Umbrisol

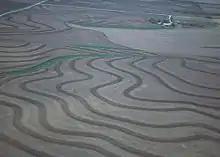
Contour terraces and grassed waterways used for erosion control in Kansas.

The predominance of sloping land and wet and cool climate conditions restricts utilization of many Umbrisols to extensive grazing. Management focuses on the introduction of improved grasses and correction of the soil pH by liming. Many Umbrisols are susceptible to erosion. The planting of perennial crops and bench or contour terracing offer possibilities for permanent agriculture on gentler slopes. Where conditions are suitable, cash crops may be grown, e.g. cereals and root crops in the US, Europe and South America, or tea and cinchona in Indonesia. Highland coffee on Umbrisols demands high management inputs to meet its stringent nutrient requirements. In New Zealand, Umbrisols have been transformed into highly productive soils, used for intensive sheep and dairy farming, and production of cash crops.